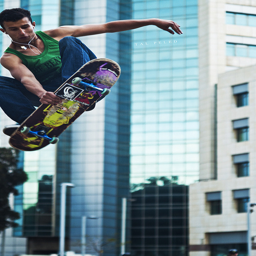
A man riding a skateboard in the air next to tall buildings.
A man getting air on a skateboard with a building backdrop.
A man riding a skateboard amid downtown skyscrapers.
A man on a skateboard performing a trick.
a person jumping a skate board into the air